List of villages in Bangladesh

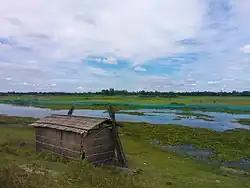
Countryside view of Bangladesh. This photo is taken from Jamalpur District.

This is a list of villages in Bangladesh. A village is a clustered human settlement or community, larger than a hamlet but smaller than a town, with a population ranging from a few hundred to a few thousand. Some villages in Bangladesh may be covered in thickets of trees, including bamboo, coconut, date palm, betel nut, mango and jackfruit. However, "only a small portion of the country’s land surface is covered with forests".